Honey (2003 film)

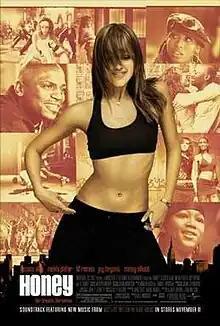
Theatrical release poster

Honey is a 2003 American dance film directed by Billie Woodruff (in his feature film directorial debut). It stars Jessica Alba, Mekhi Phifer, Romeo Miller, Joy Bryant, and David Moscow, with a cameo by Missy Elliott and featured performances by Tweet, Sheek Louch, Jadakiss, Ginuwine, and Blaque.